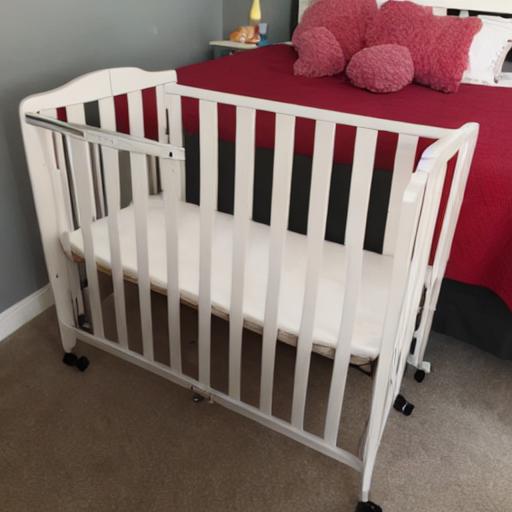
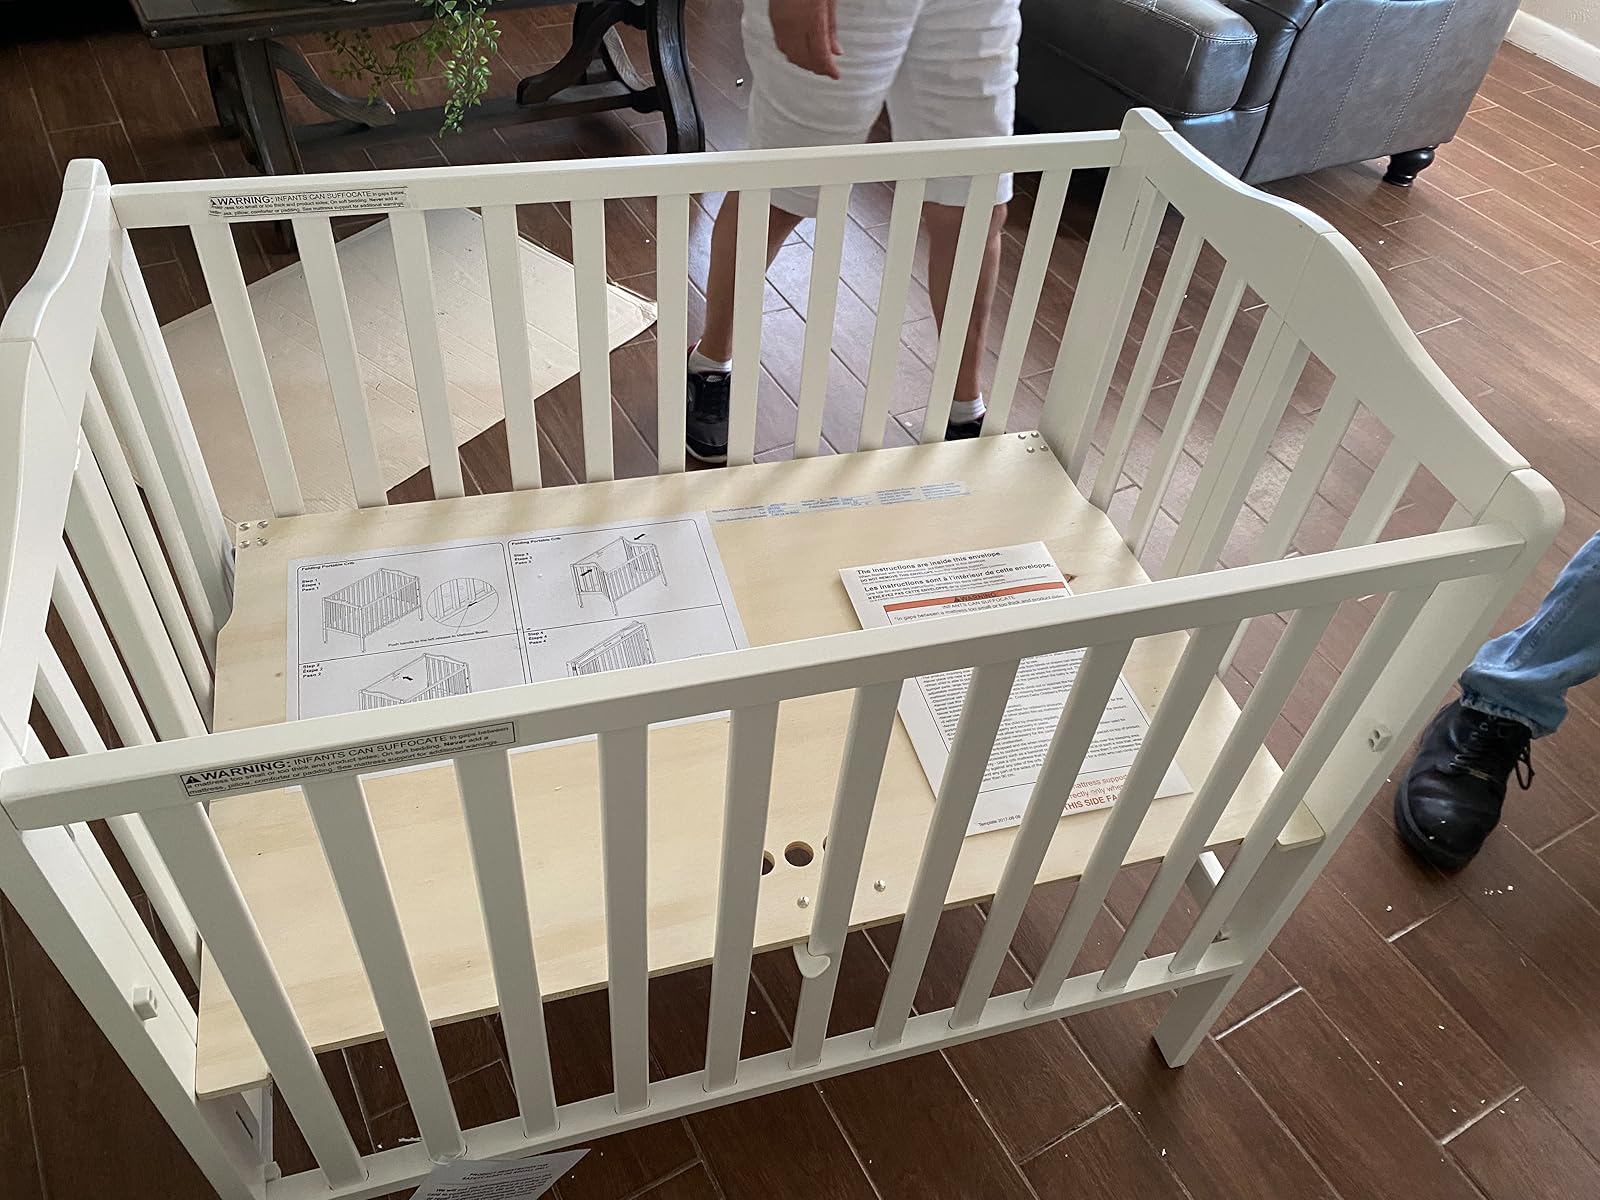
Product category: products_crib
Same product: no